Skat (yacht)

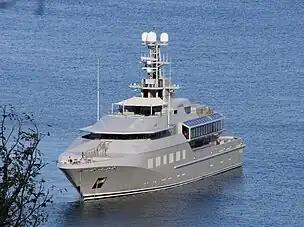
"Skat" in Pitons Bay, St Lucia, 21 April 2011

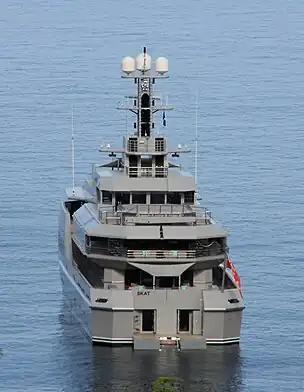
"Skat" in Pitons Bay, St Lucia, 21 April 2011

Skat is a luxury yacht built by Lürssen of Bremen, Germany as project 9906, a number prominently displayed on the hull in a typeface matching that of military vessels. The project started in November 1999 and the yacht launched in 2002. The owner was Charles Simonyi, a former Software Engineer from Microsoft and the fifth space tourist. The yacht is long.